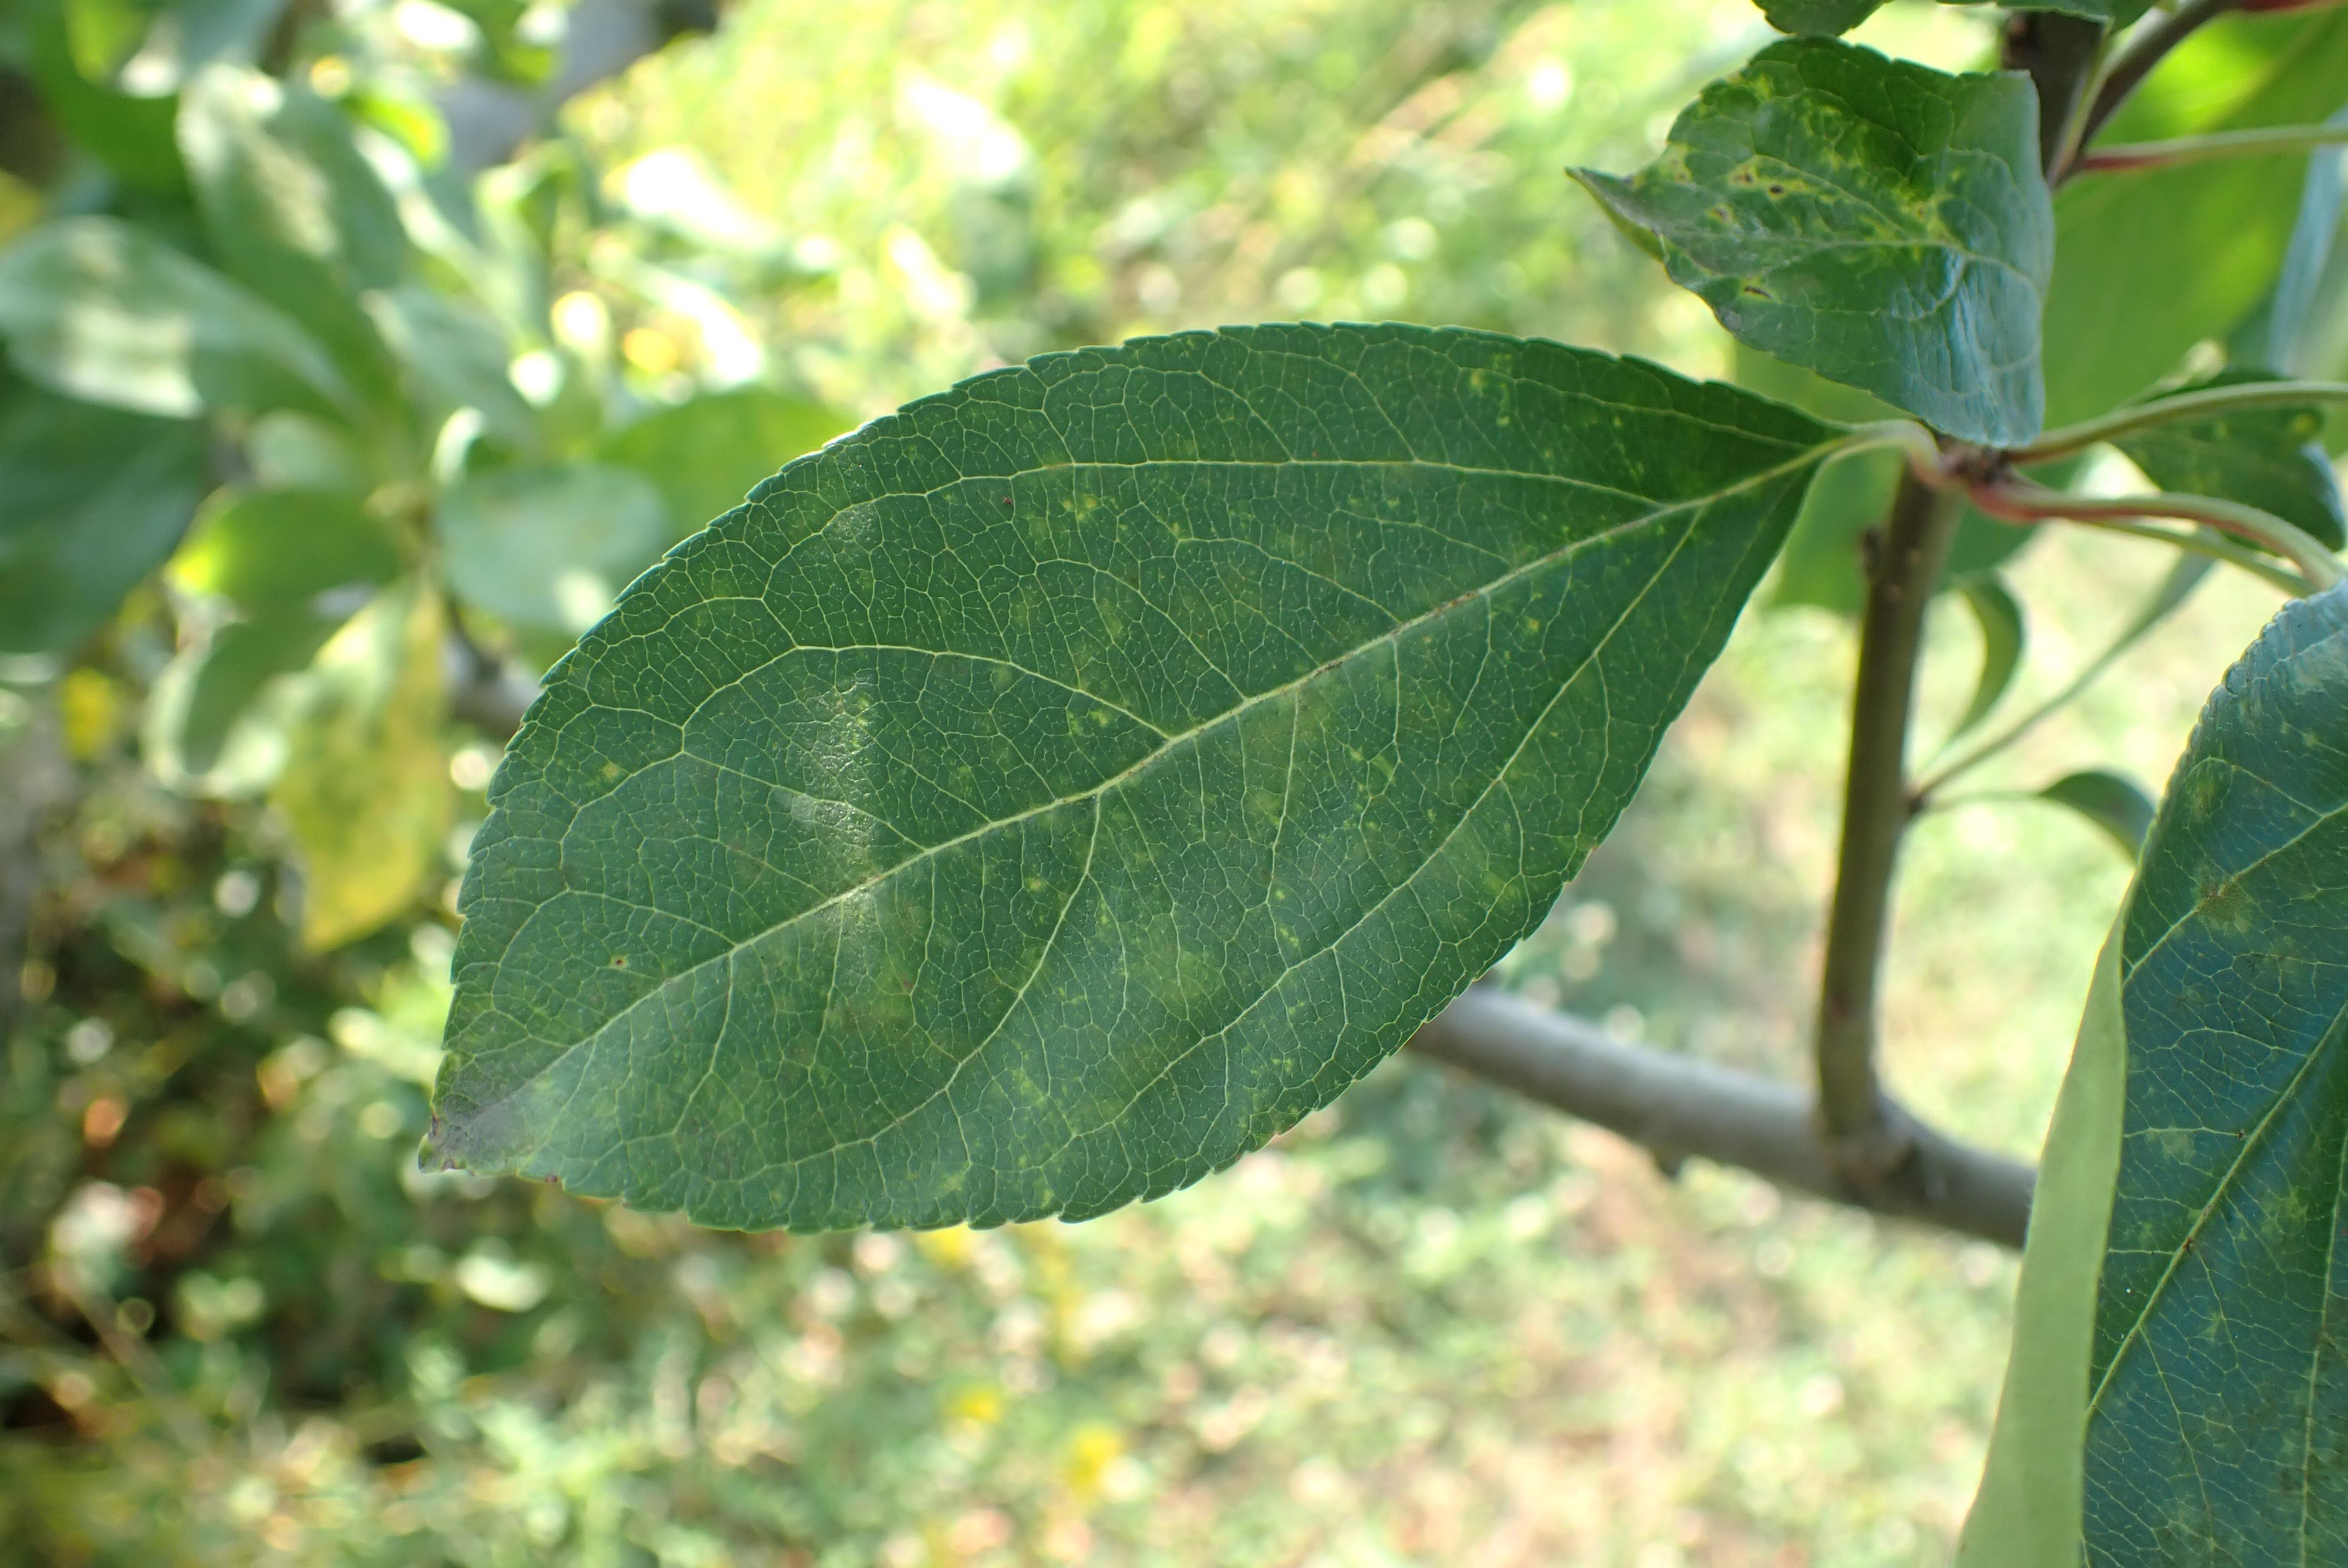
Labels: scab